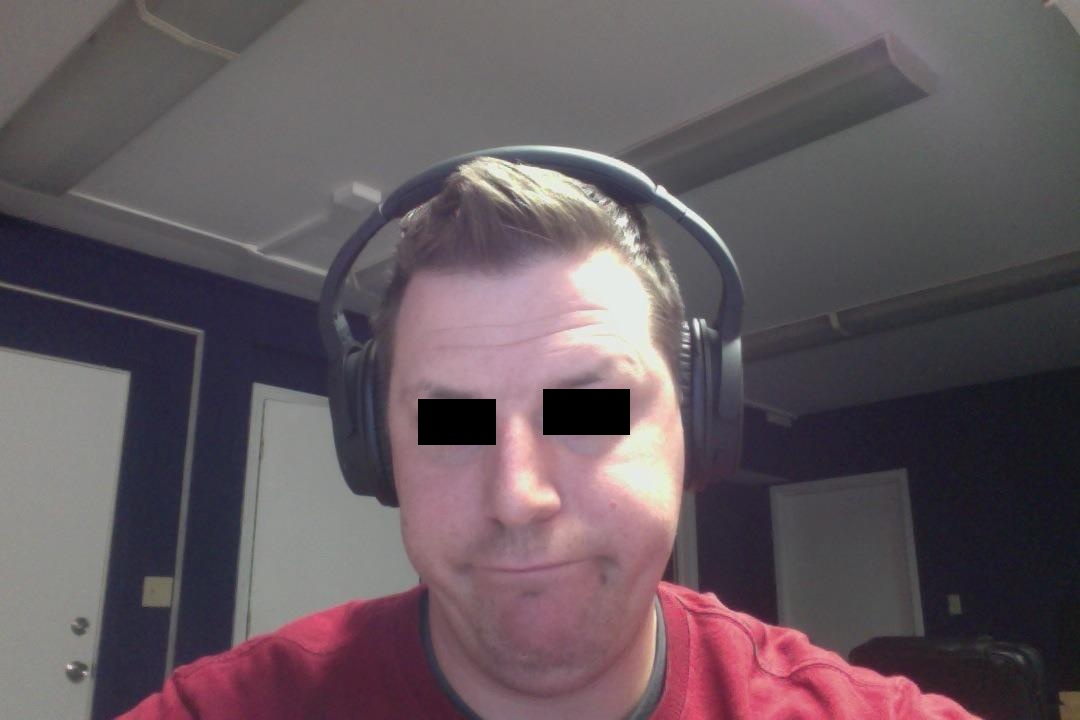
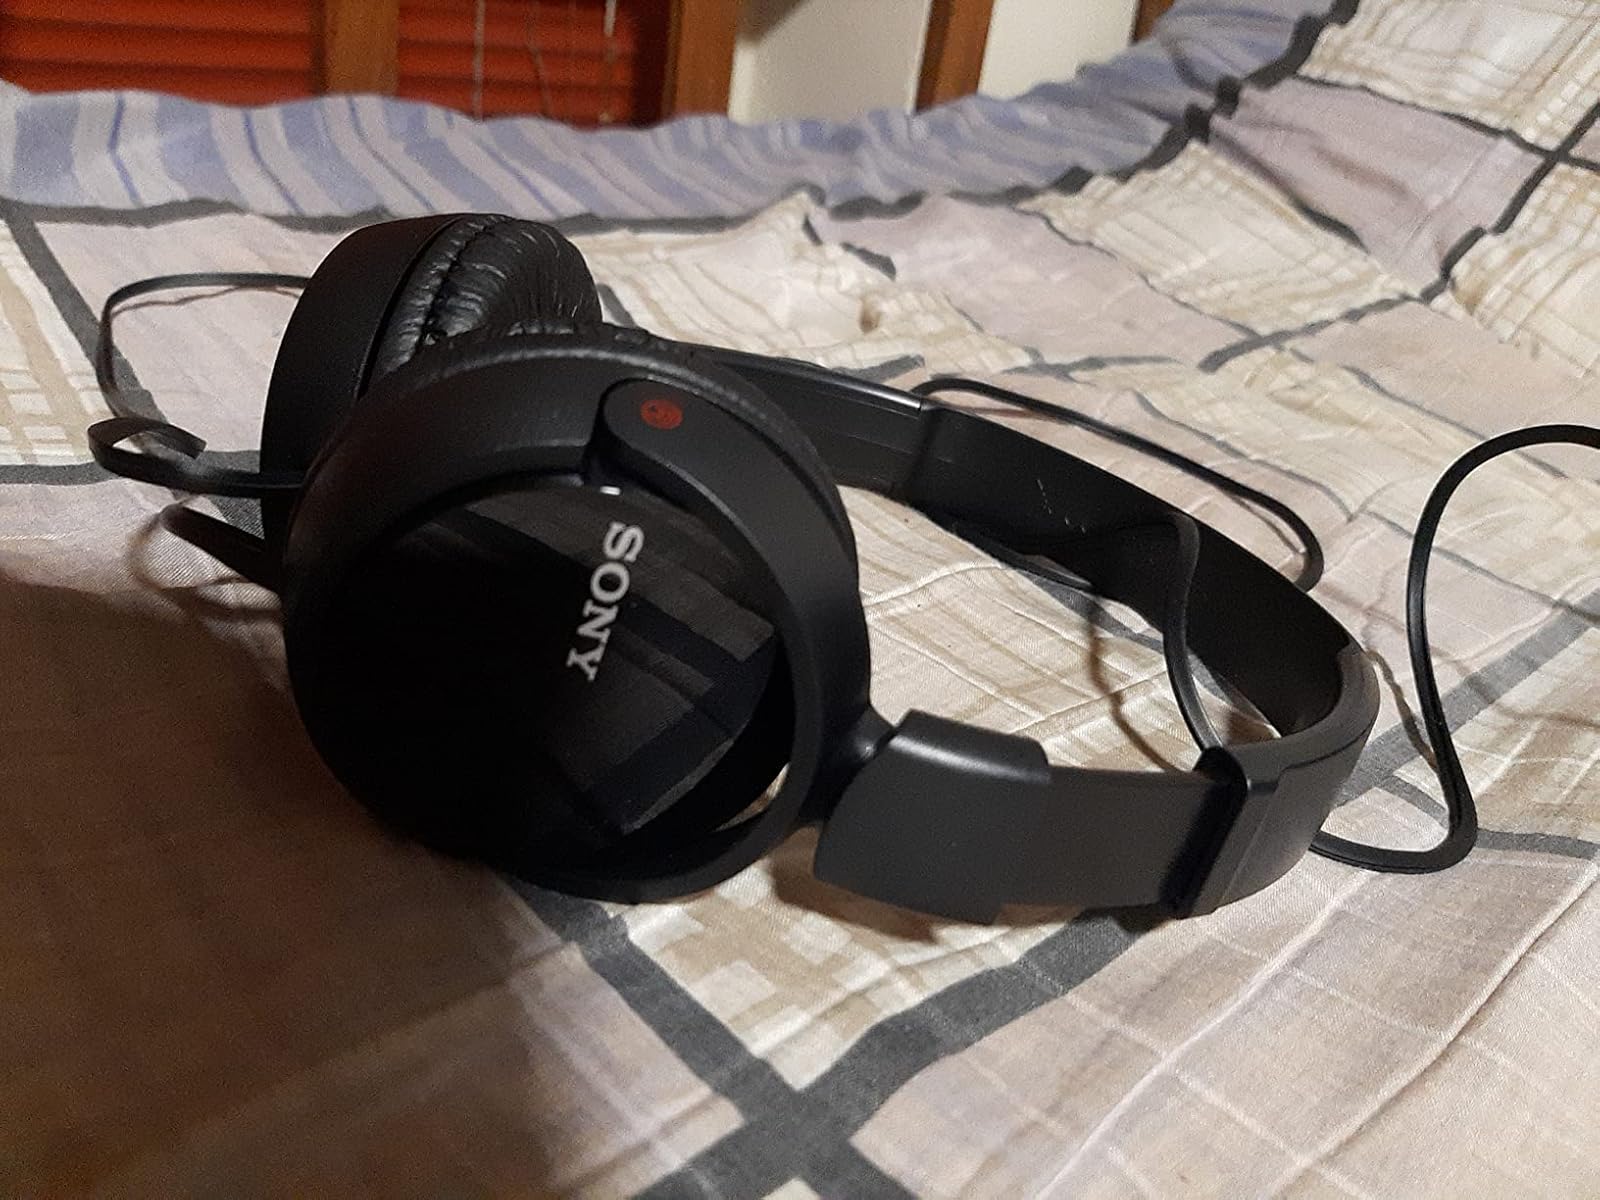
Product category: headphones
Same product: no